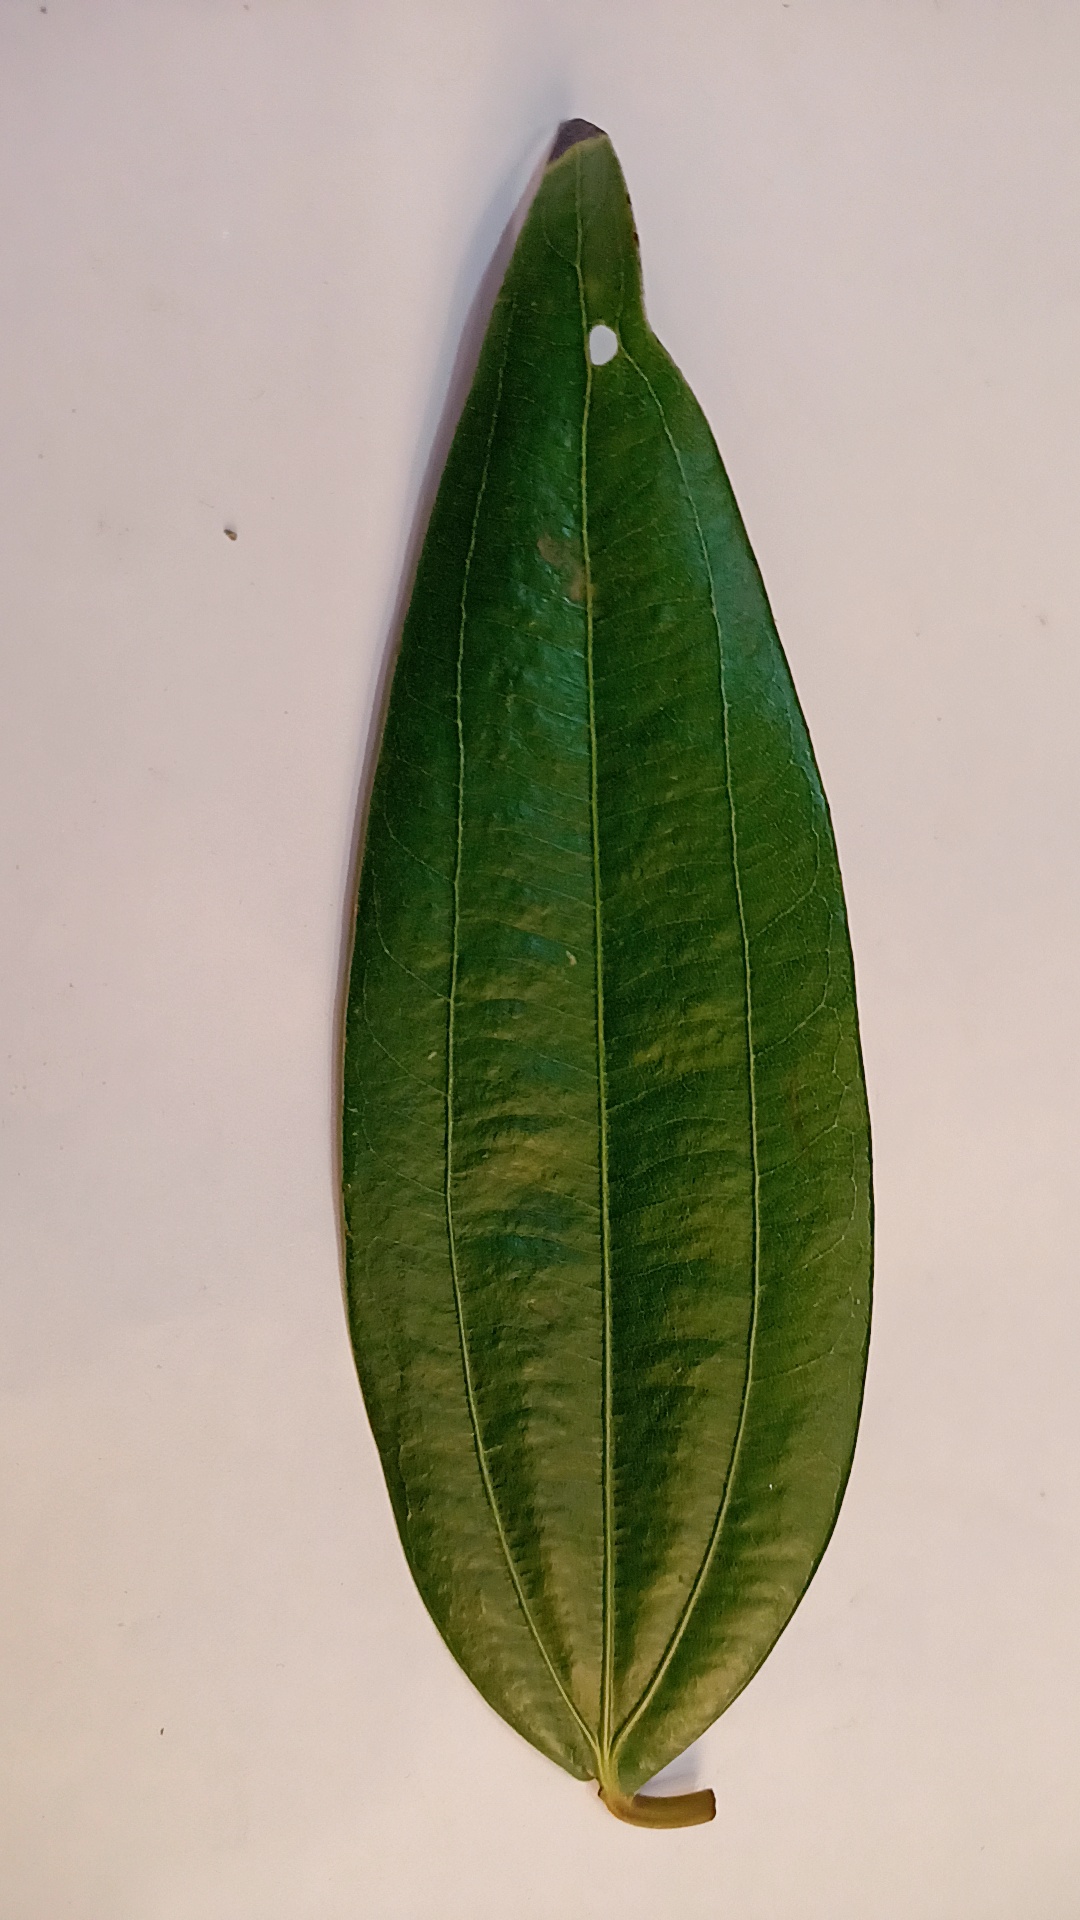
Label: Disease